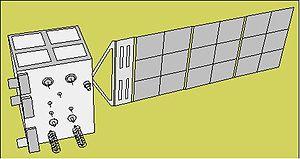
China-Brazil Earth Resources Satellite Program ou CBERS ou Zi Yuan est une famille de satellites de télédétection développés conjointement par le Brésil et la République populaire de Chine. Selon l'accord initial signé en 1988 la Chine finance 70 % du projet qui comprend également les équipements au sol et fournit la majorité de la charge utile. Le premier satellite est lancé en 1999 et deux autres en 2003 et 2007. Un deuxième accord signé en 2002 mais avec un partage de financement différent prévoit le lancement de trois nouveaux satellites aux performances améliorées en 2012, 2014 et 2016. La Chine a développé de son côté, en dehors de cet accord, quatre satellites de reconnaissance militaires fortement inspirés des satellites CBERS.
ZY est une famille de satellites d'observation de la Terre optiques développés par la Chine. Elle regroupe plusieurs générations de satellites aux caractéristiques très différentes. Les premiers satellites ont été développés en coopération avec le Brésil.